Corton, Suffolk

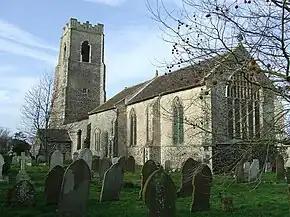
Church of St Bartholomew, Corton, with its nave roof and tower tracery missing

Corton is a seaside holiday centre, with two holiday centres and a long sandy beach. The beach a little to the south of the village, under Corton Cliffs, was designated a naturist beach in 1979, but was de-designated in 2009 alongside revoking a byelaw prohibiting naturists elsewhere; so the previous practice has continued.